Cetacean bycatch

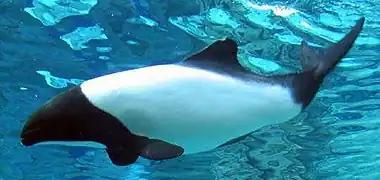
A Commerson's dolphin in an aquarium

Baleen whales ("Mysticeti") are often taken in gill-nets and in fisheries that use vertical lines to mark traps and pots. Large cetaceans such as humpback and right whales may carry off gear after entanglement. This explains the large scars borne by whales along the U.S. Atlantic coast. Analyses show that 50-70% of Gulf of Maine humpback whales ("Megaptera novaeangliae") and North Atlantic right whale ("Eubalaena glacialis") have been entangled at least once in their lifetime. The North Atlantic right whale is one of the most endangered large cetaceans; only 300-350 individuals remain. Minke whales ("Balaenoptera acutorostrata") are also at risk.